Eugeniusz Tkaczyszyn-Dycki

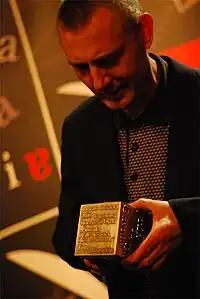
Eugeniusz Tkaczyszyn-Dycki, accepting the 2009 Nike Award for best literary work in Poland

Born in Wólka Krowicka near Lubaczów, he is an author of nine volumes of poems and some texts for the magazine "Kresy". He has a sister, Wanda Tkaczyszyn, and a nephew named Matthew Reitmajer living in the US. He is a past winner of the Kazimiera Iłłakowiczówna Award, the Barbara Sadowska Award, Polish-German Days of Literature Award, Gdynia Literary Prize and the Paszport Polityki Award. Critics from "Ha!art" magazine published a book about him, "Jesień już Panie a ja nie mam domu". Czesław Miłosz was among his readers. In 2009, he won Poland's top literary prize Nike Award for his book "Piosenka o zależnościach i uzależnieniach" ("A Song of Dependencies and Addictions"). In 2020, he became the recipient of the Silesius Poetry Award for lifetime achievements.